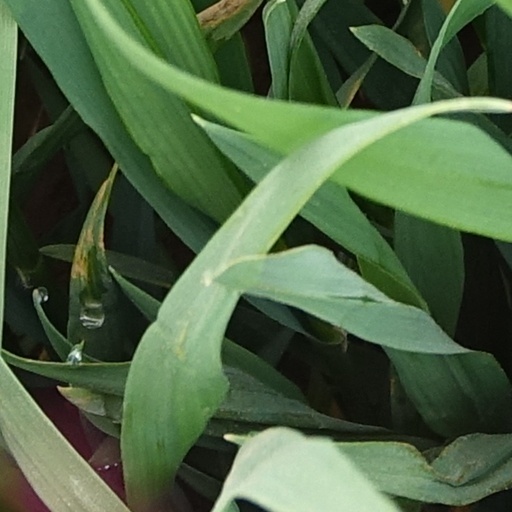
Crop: wheat